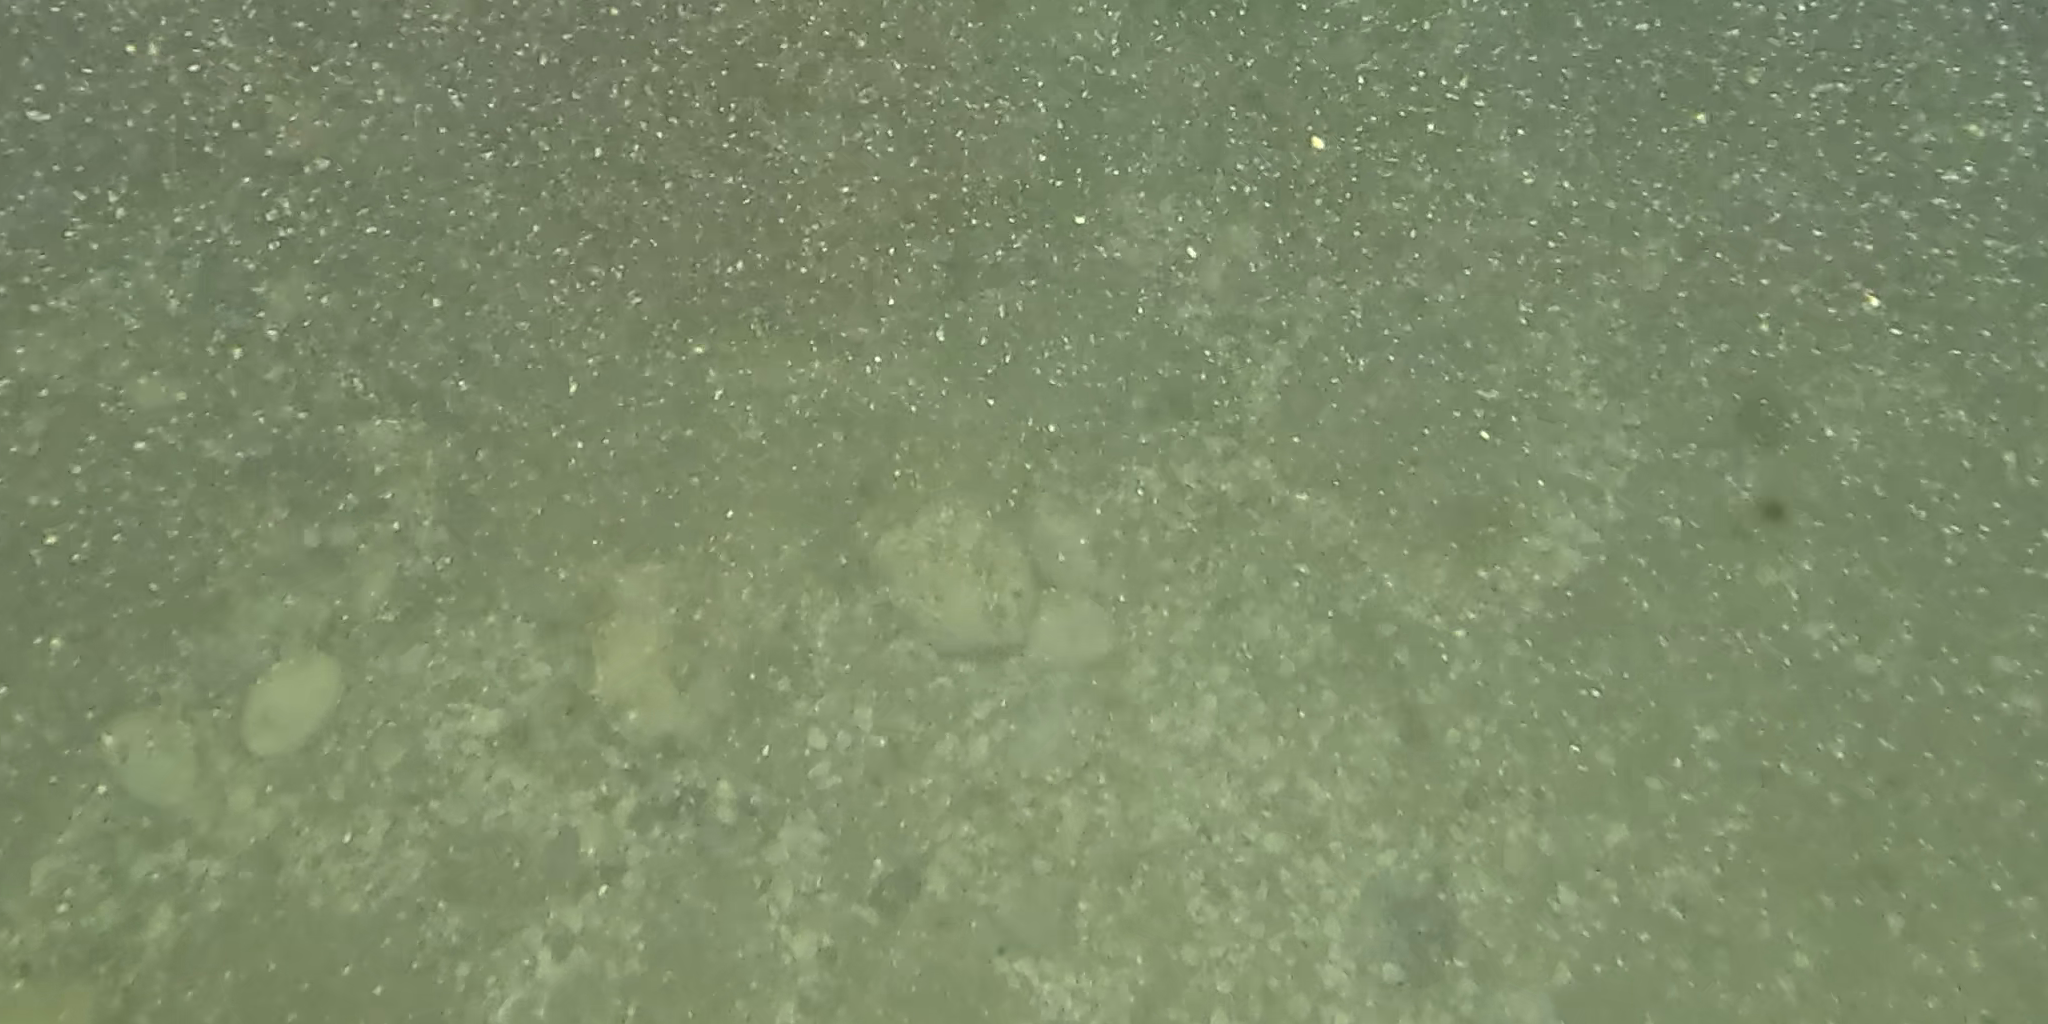
Seabed habitat: stone